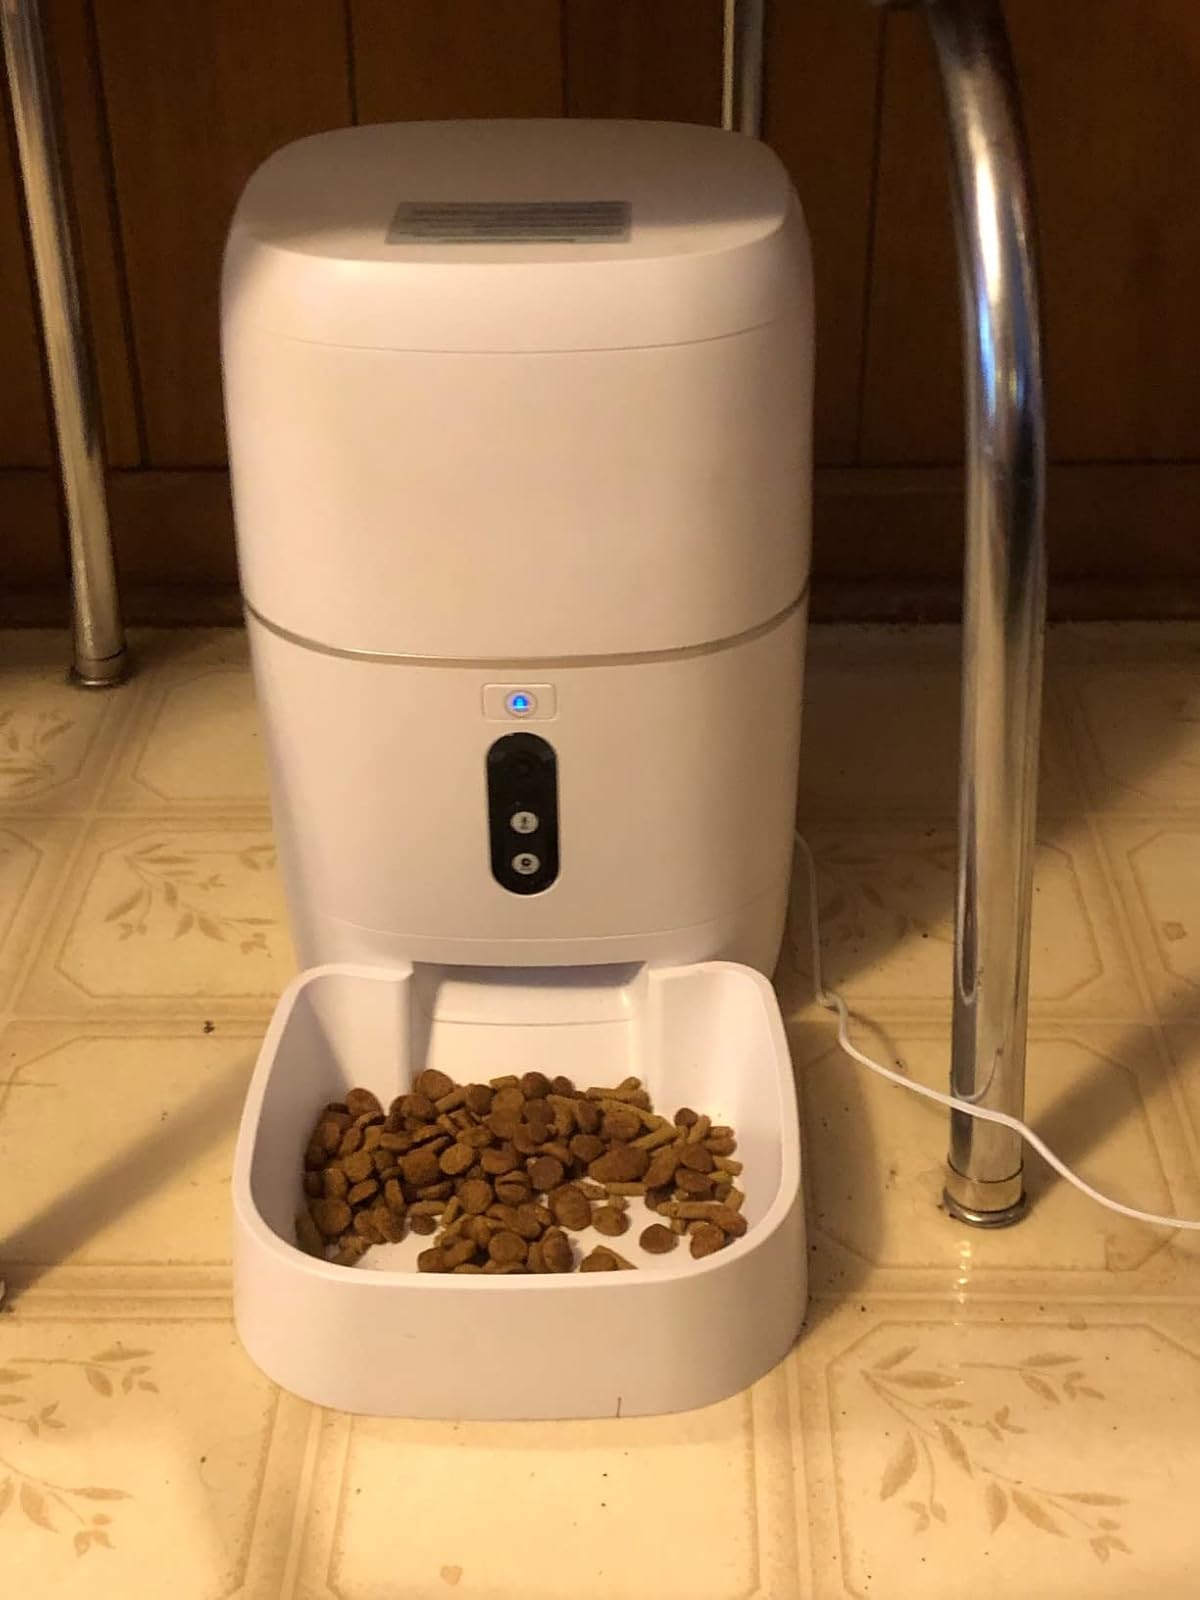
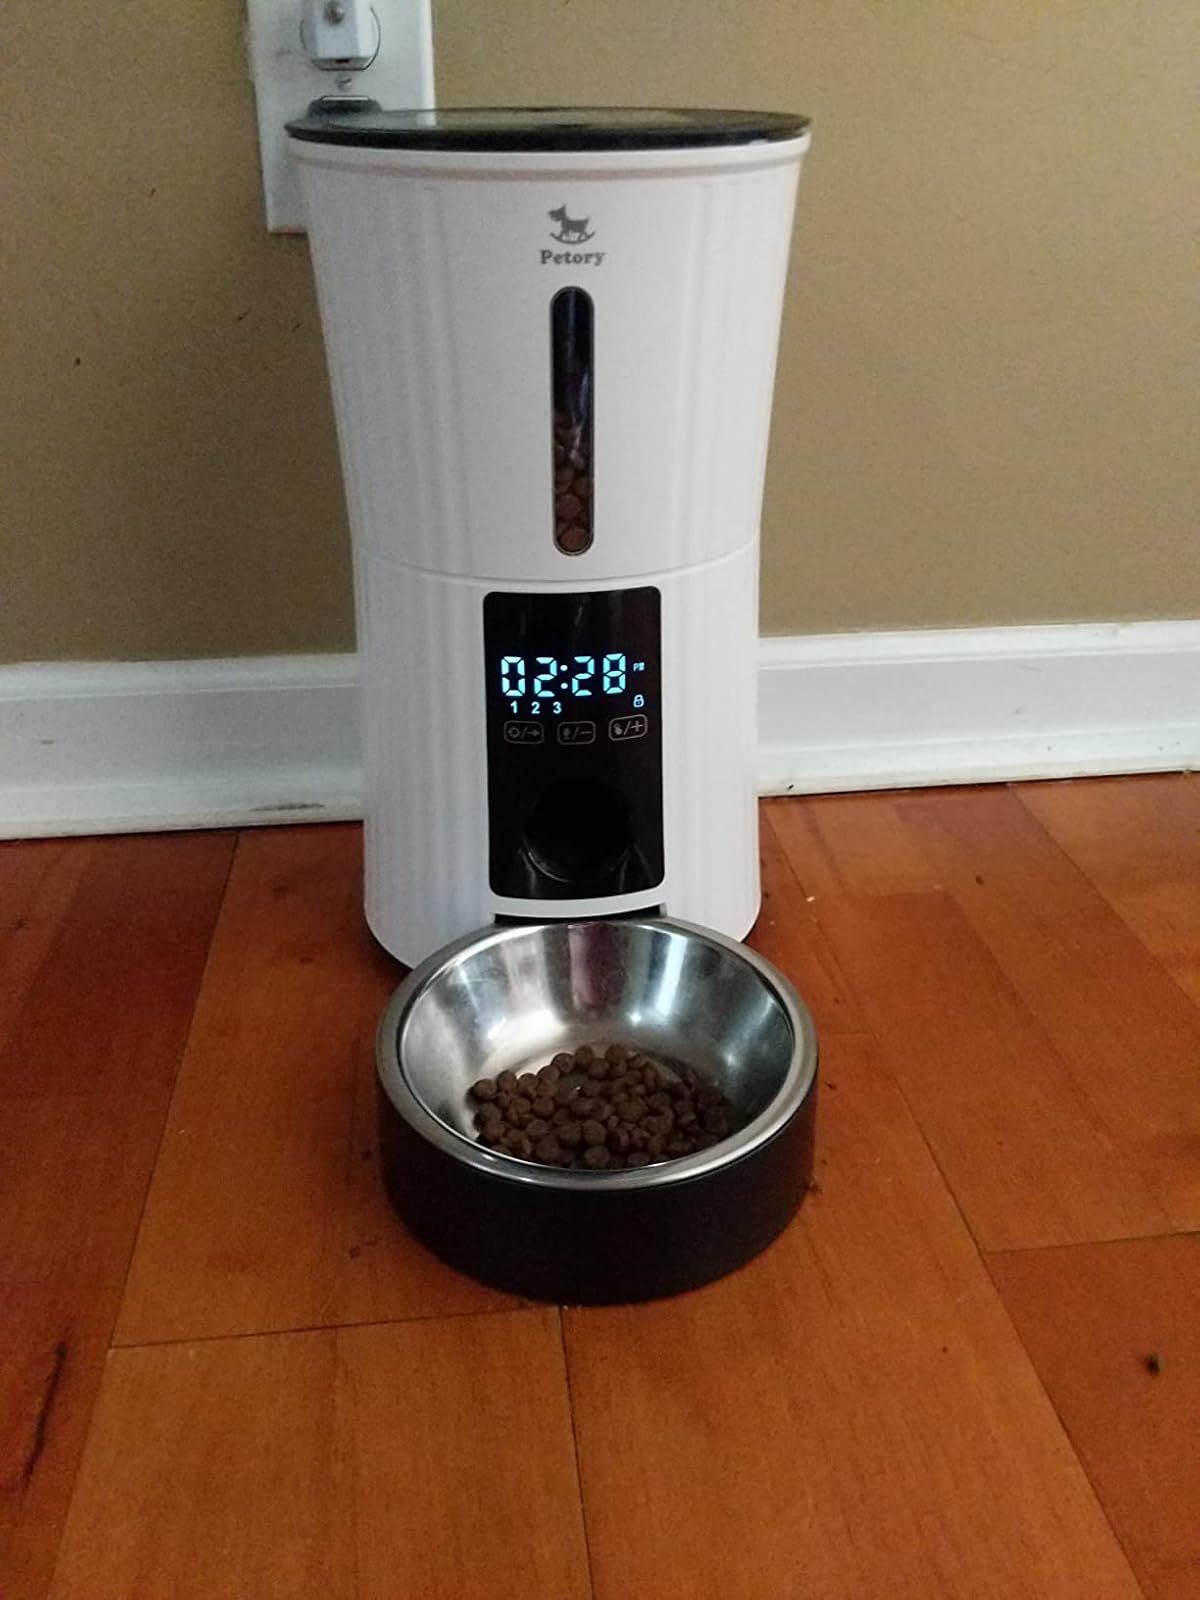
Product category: items_feeder
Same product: no